François d'Orléans-Longueville, duc de Fronsac

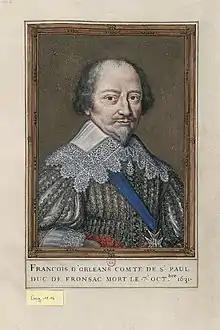
François d'Orléans-Longueville (1570-1631)

François III d’Orléans (1570 – 1631), Duke of Château-Thierry and of Fronsac, Count of Saint-Pol was governor of Orléans, Blois and Tours and a general of the French Wars of Religion. He was the second born son of Leonor of Neuchâtel.